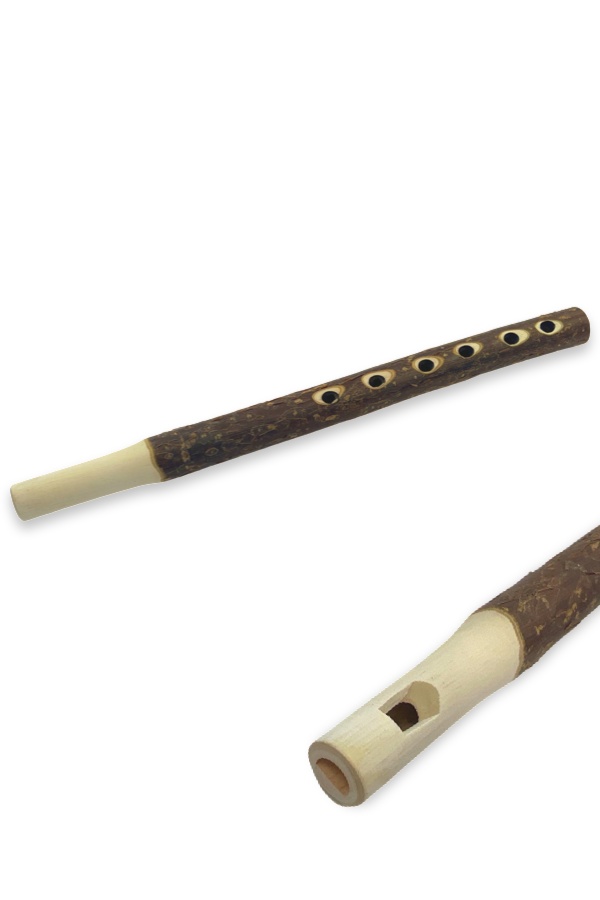
Artisan crafted Ukrainian Eco reed pipe
Brand: Handmade
Cute souvenir and a fun toy - a wooden reed pipe with an appealing look of unfinished wood. 12" long Handmade in Ukraine.
Category: Arts & Entertainment > Hobbies & Creative Arts > Musical Instruments > Woodwinds > Musical Pipes > Reed Pipes